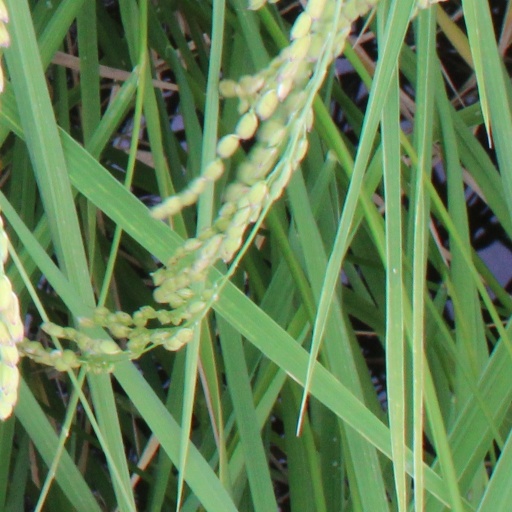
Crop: rice